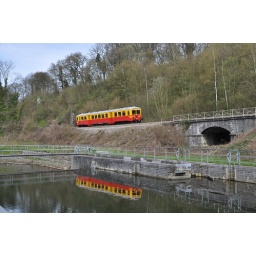
Direct ten zuiden van Jamioulx weerspiegelt de 4506 in het water van de Eau d'Heure.Wat een fraaie locatie zeg...2 april 2011